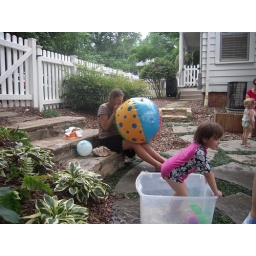
The usual suspects and two joiners. We had painters' studio followed by water bucket and spray ball rinse-off fun.